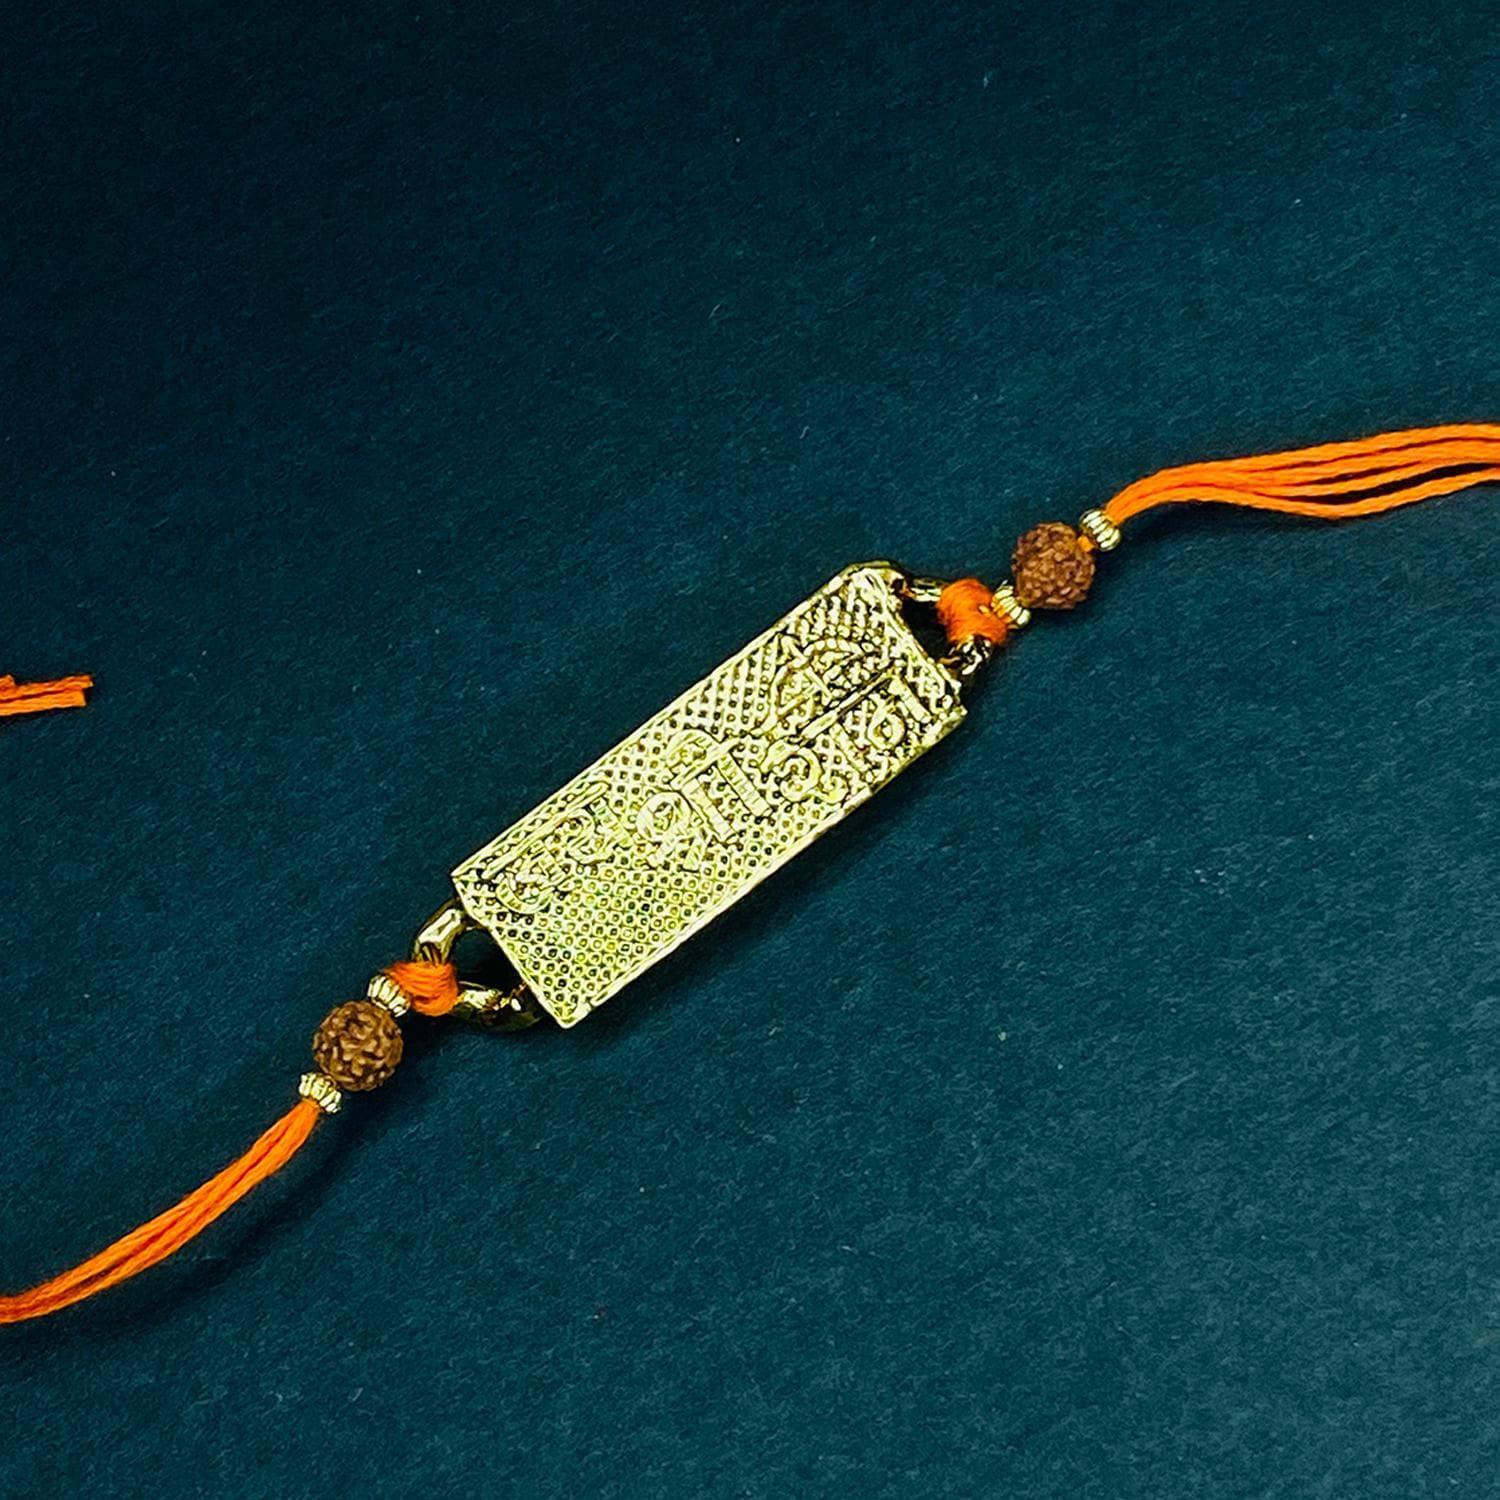
 Mahi JAY SHREE RAM Rudraksha Rakhi for Brother, Bhai, Bro (RA1100764G)
Type: Rakhis
Brand: Mahi
Price: Rs. 259
 Celebrate Raksha Bandhan with our exquisitely crafted Rakhi, designed to strengthen the bond between siblings. This traditional Rakhi features intricate beadwork and durable thread, ensuring it stands the test of time. Handmade with care, each Rakhi is a unique and meaningful gift for your brother. Each Rakhi carries heartfelt blessings and good wishes for your brother's well-being and success. Celebrates the bond of love and protection between siblings, a cherished tradition in Indian culture.
Features: The Rakhi is adorned with vibrant colors and attractive embellishments that add a touch of elegance to the celebration.,Content in Box : 1 Rakhi ; Cultural Significance: This beautiful Rakhi will acknowledge your love for Your Brother with the promise that your bond with him will grow stronger as time goes on.,Vibrant Colors: Adding bright and playful colors to the celebration will make it stand out and make it more enjoyable.,Celebrate the bond of love and protection with our exquisite Rakhis. Share the joy of Raksha Bandhan Festival with this beautiful Rakhi, a token of love, protection and blessings.,Adjustable Size and Easy to tie: Designed to fit wrists of all sizes. It is simple and easy to tie the Rakhi securely and effortlessly.
Included: 1 Rakhi